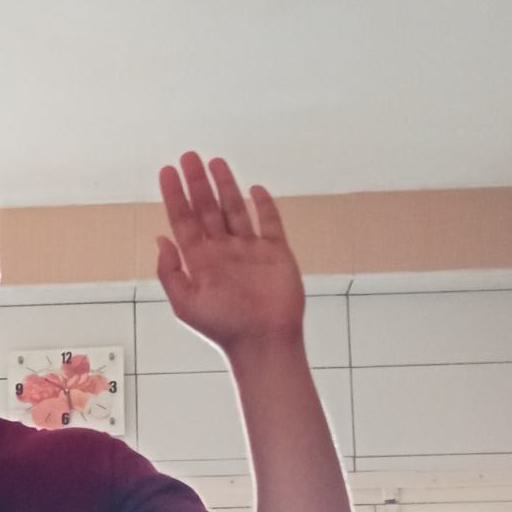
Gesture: stop